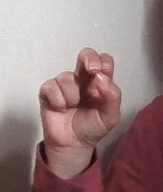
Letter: gaaf